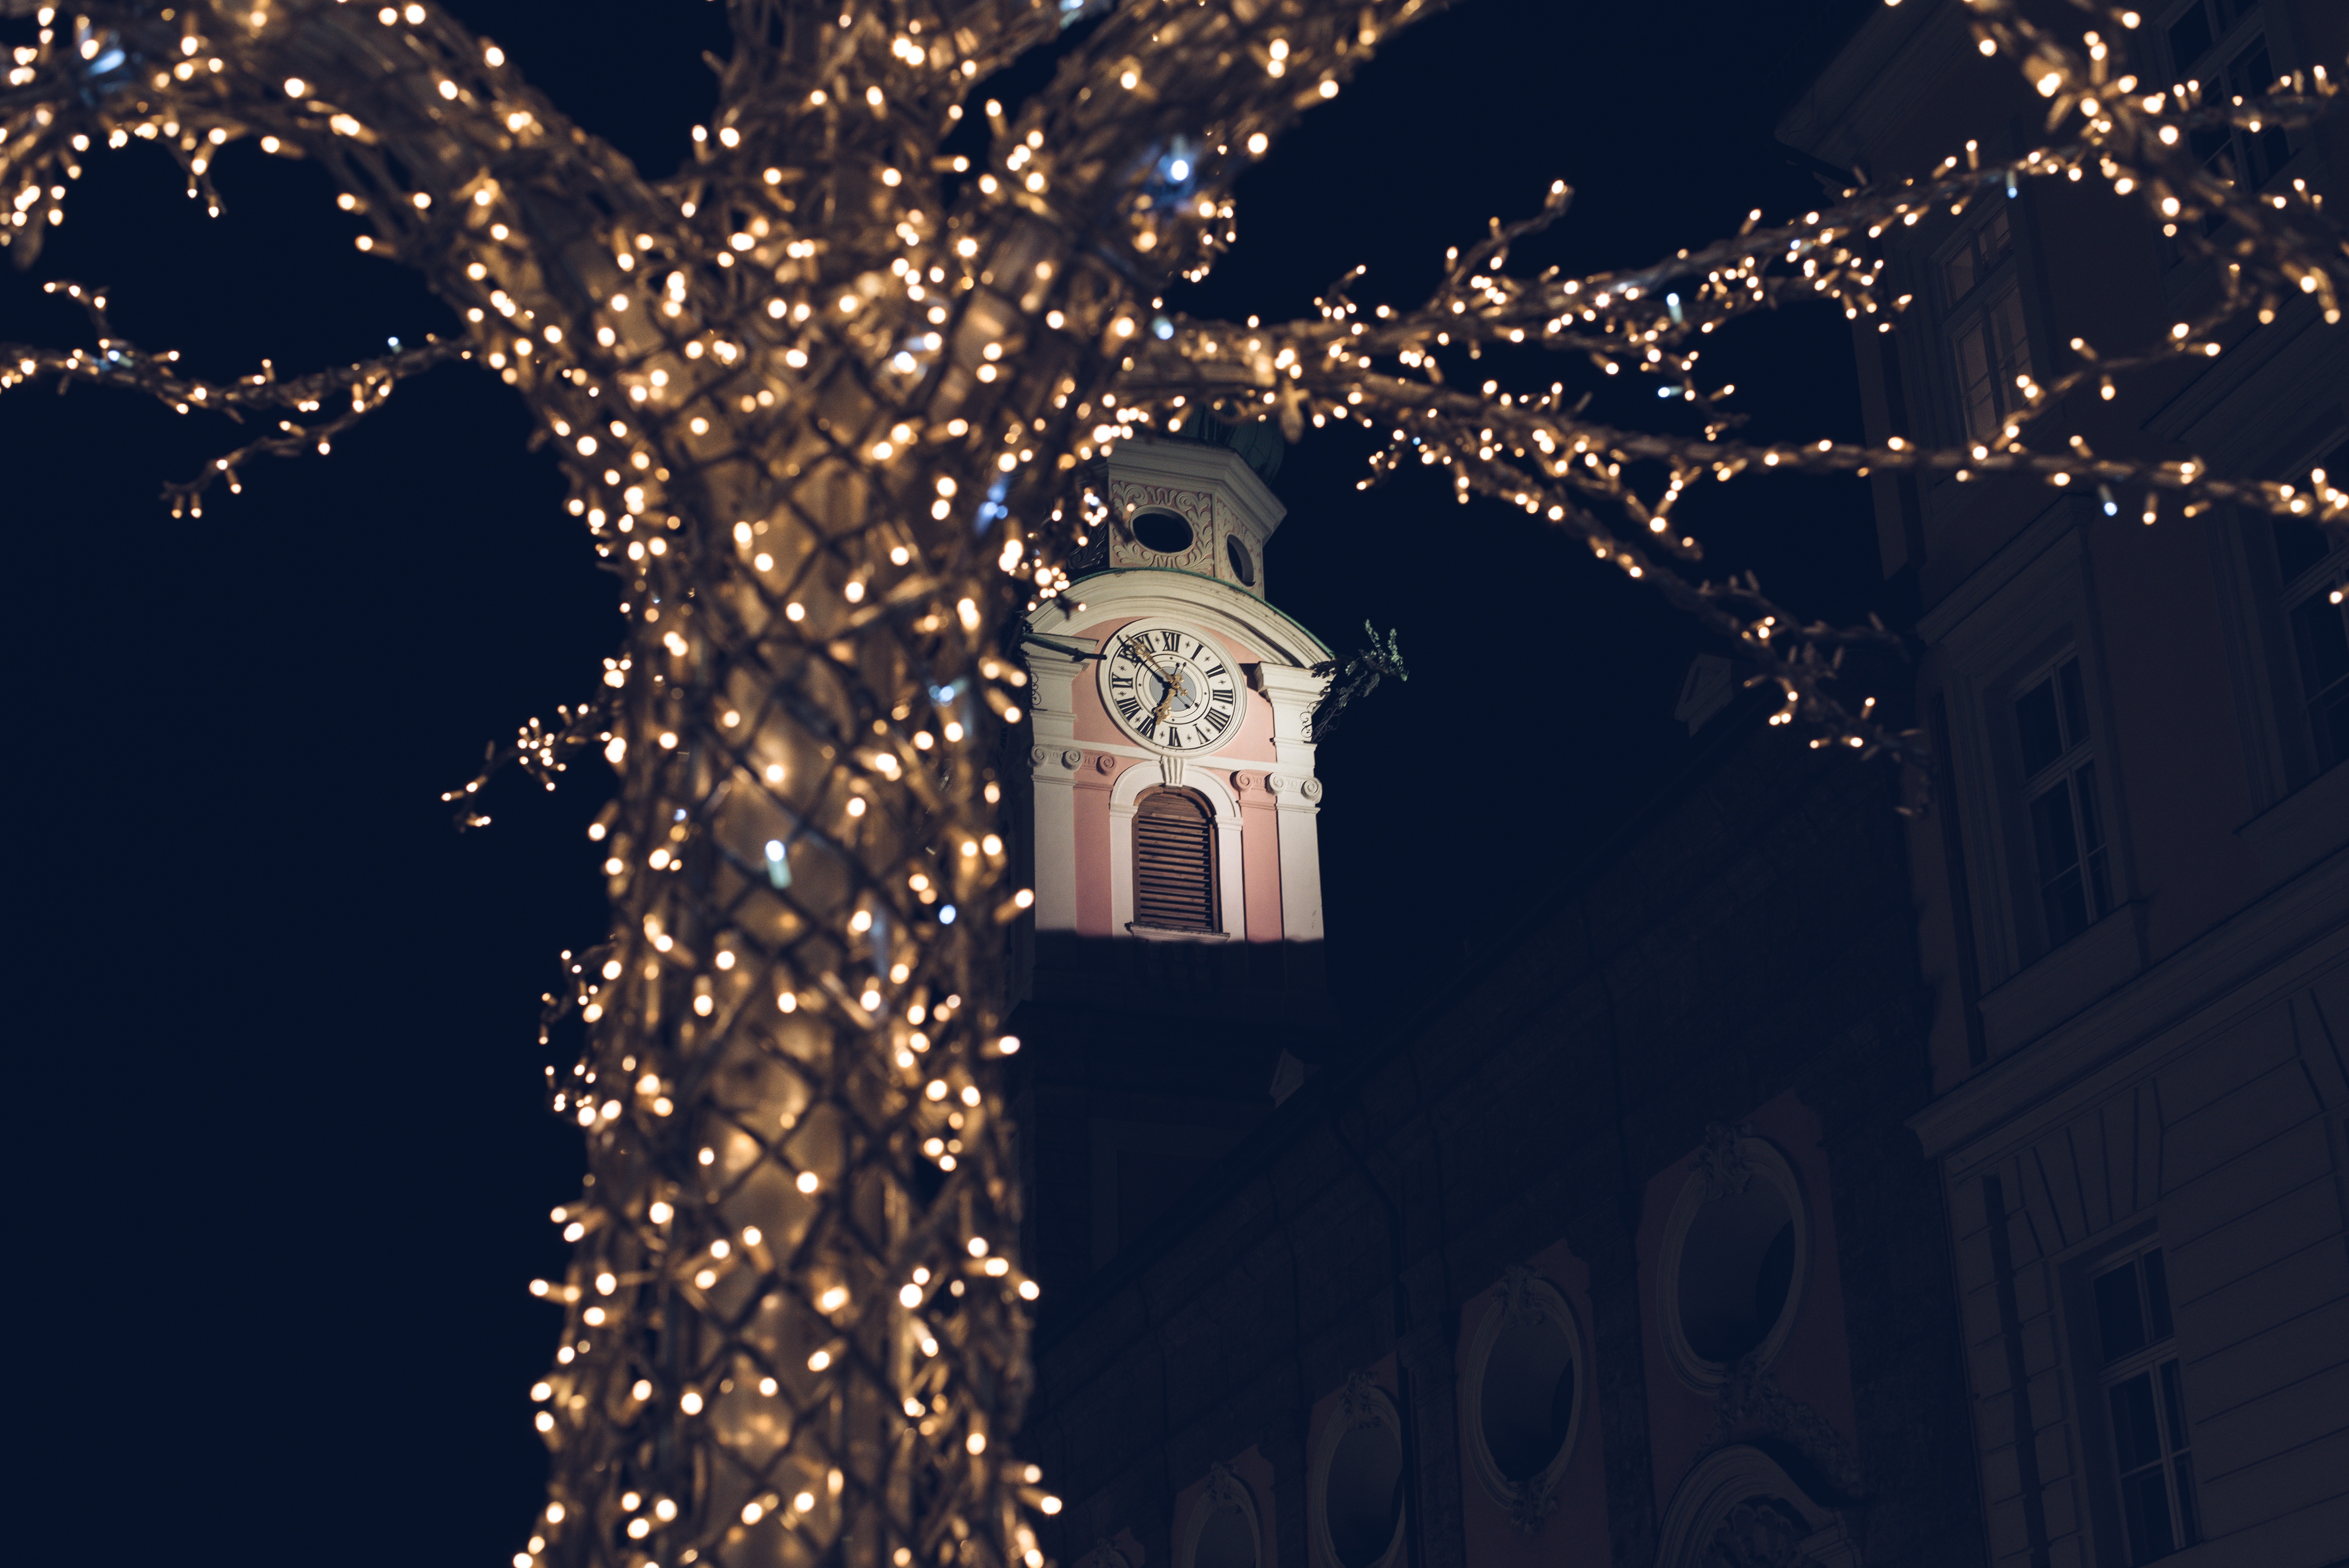
tree, branch, light, night, trunk, darkness, street light, christmas, lighting, festive, christmas decoration, light fixture, christmas lights